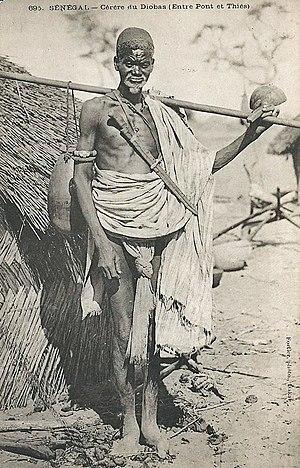
François-Edmond Fortier, Sénégal. Cérère du Diobas (entre Pont et Thiès). Afrique Occidentale - Sénégal.